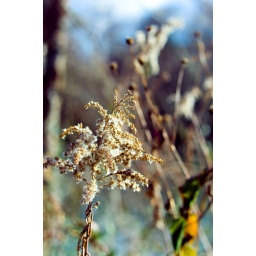
An interesting little plant I found by the river